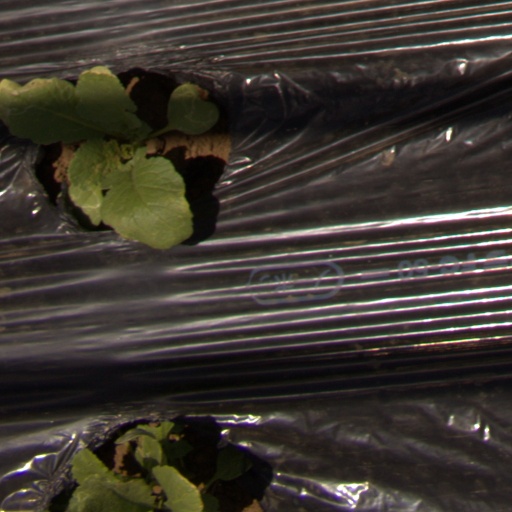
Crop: Jerusalem artichoke